Ash, Musbury

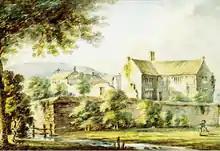
""Ash, antient seat of the Drakes"", watercolour dated 13 February 1795 by Rev. John Swete (1752–1821) of Oxton House, Devon. Devon Record Office 564M/F7/129. It was then in use as a farmhouse. This is the house re-built by Sir John Drake, 2nd Baronet (1647–1684) after its near destruction during the Civil War. The building at left is a chapel

Ash in the parish of Musbury in the county of Devon is an historic estate, long the residence of the ancient Drake family, the heir of which remarkably was always called John, only one excepted, for ten generations. It was formerly believed to have been the birthplace of John Churchill, 1st Duke of Marlborough (1650–1722), whose mother was Elizabeth Drake, but was in fact probably in ruins at the time of his birth. The future Duke was however baptised in 1650 in the Chapel at Ash, which had been licensed by the Bishop of Exeter in 1387. Ash was "burnt and demolished" during the Civil War and "lay long in ruins" during which time the family moved one mile away to Trill, Axminster. John Drake (1625–1669), the wartime occupant who had suffered so greatly for the Royalist cause received some recompense at the end of the troubles by being created a baronet by King Charles II on the Restoration of the Monarchy in 1660. Ash was rebuilt "to a greater perfection than it was of before" by Sir John Drake, 2nd Baronet (1647–1684). The last in the male line was Sir William Drake, 6th Baronet (ca. 1695–1733), who died without children and bequeathed all his estates to his widow Anne Williams (died 1793), who remarried to George Speke, MP, and had by him a daughter Anne Speke (before 1741–1797), who brought the Drake estates, including Ash and the advowson of Musbury, to her husband Frederick North, 2nd Earl of Guilford (1732–1792), who sold them piece-meal to various persons. Ash House survives today as a grade II* listed private residence in much the same form as depicted by Swete in 1795.